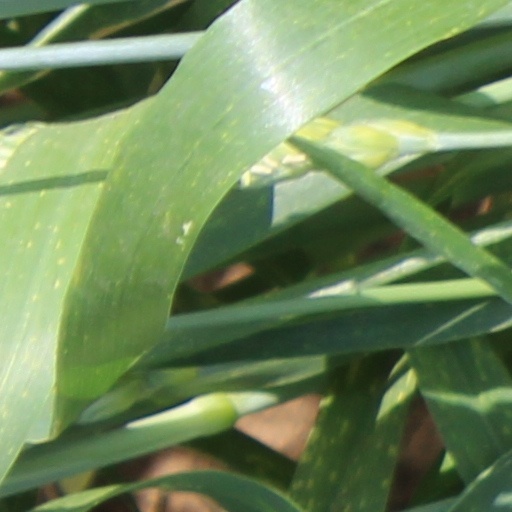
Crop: wheat